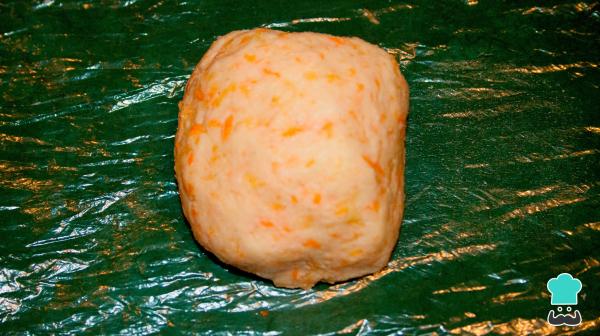
Utiliza una lámina de papel plástico, ya sea de bolsa o papel film transparente para forrar la mesa de trabajo. Entonces coloca encima cada una de las bolas de masa.